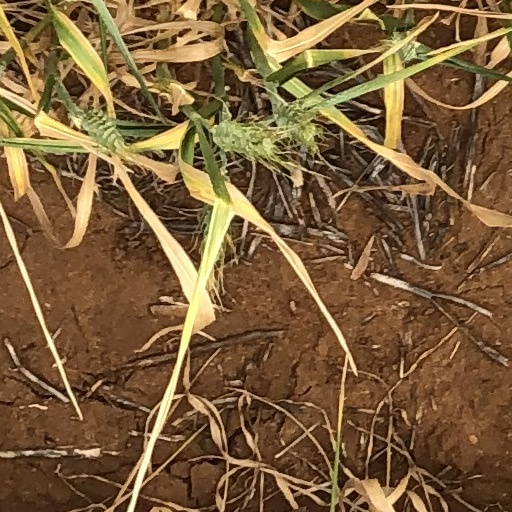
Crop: wheat